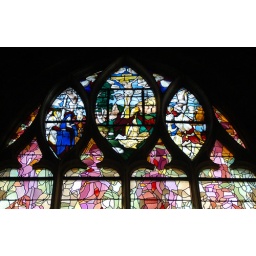
Crucifixion stained glass window with modern replacement below